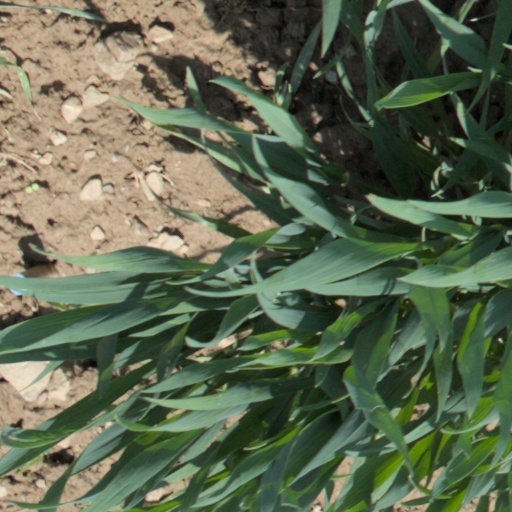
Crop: wheat